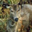
Label: deer